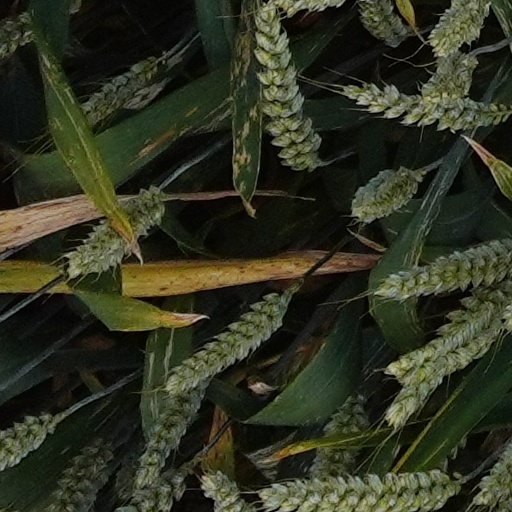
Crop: wheat